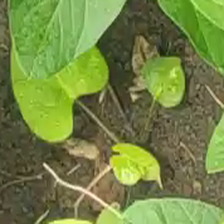
Weed species: Obscure_morning _glory(Ipomoea obscura)